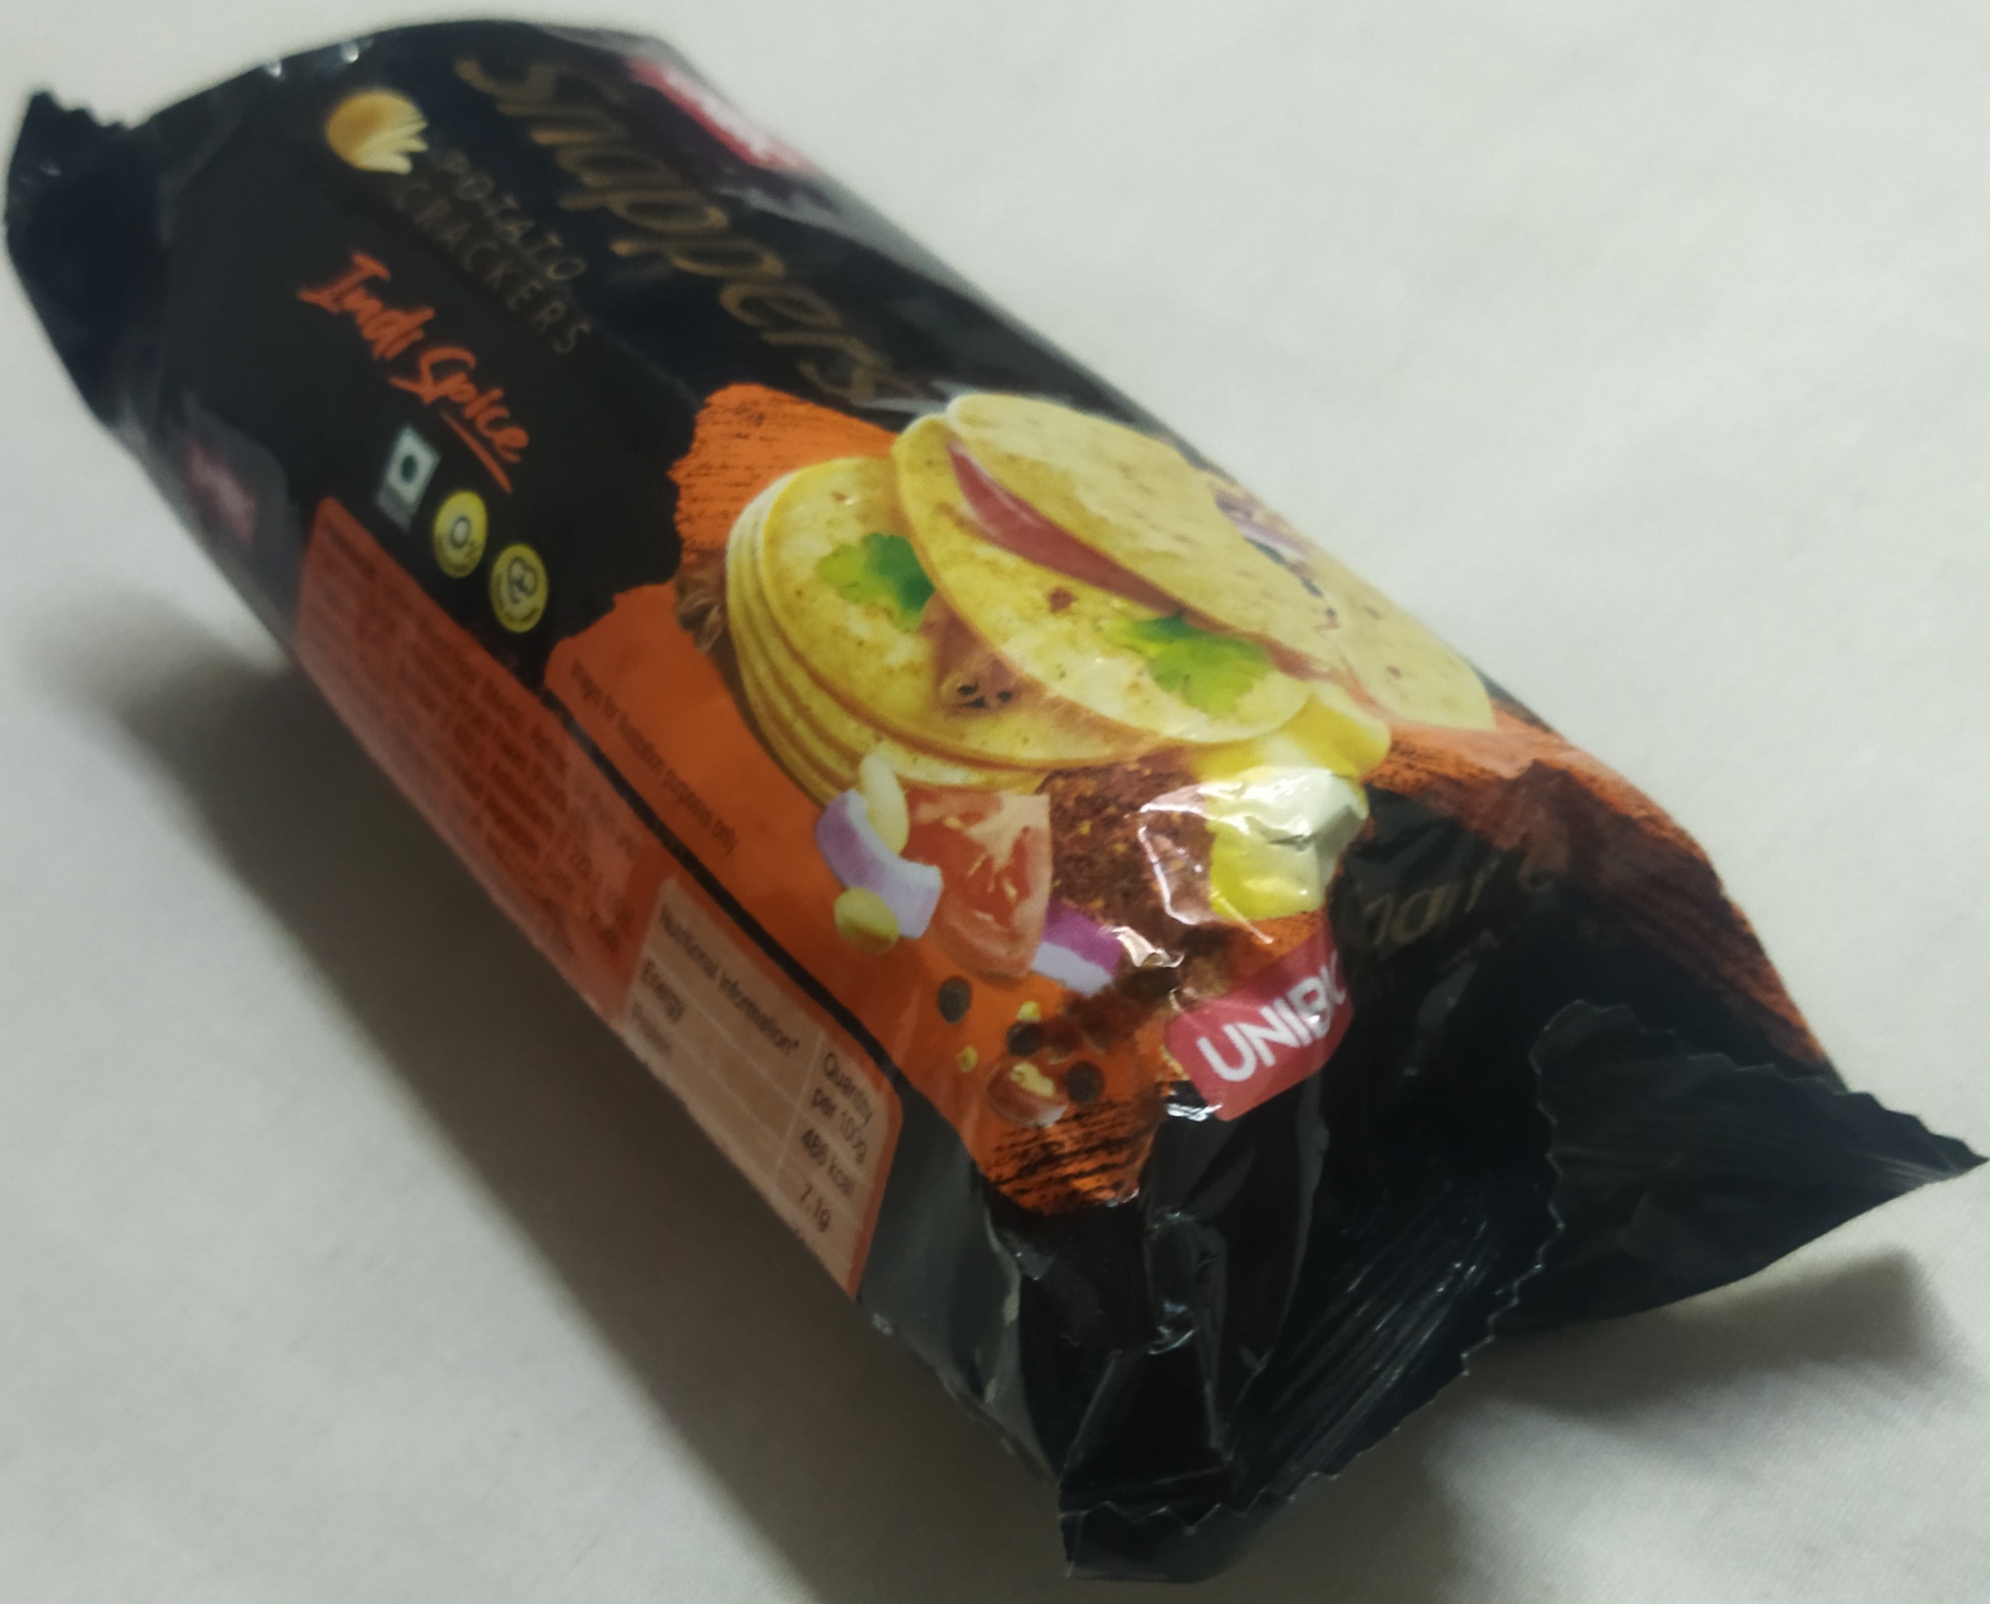
Label: plastics